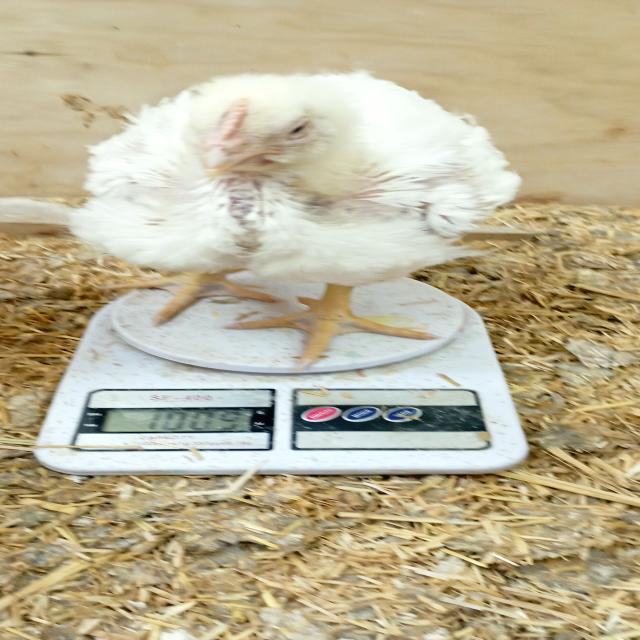
Weight: 1009 g